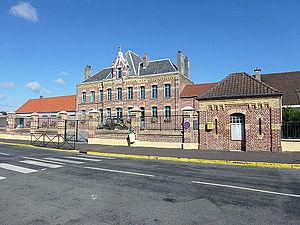
Helfaut est une commune française située dans le département du Pas-de-Calais en région Hauts-de-France.